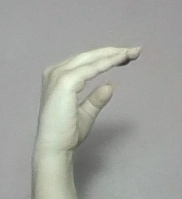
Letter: jeem